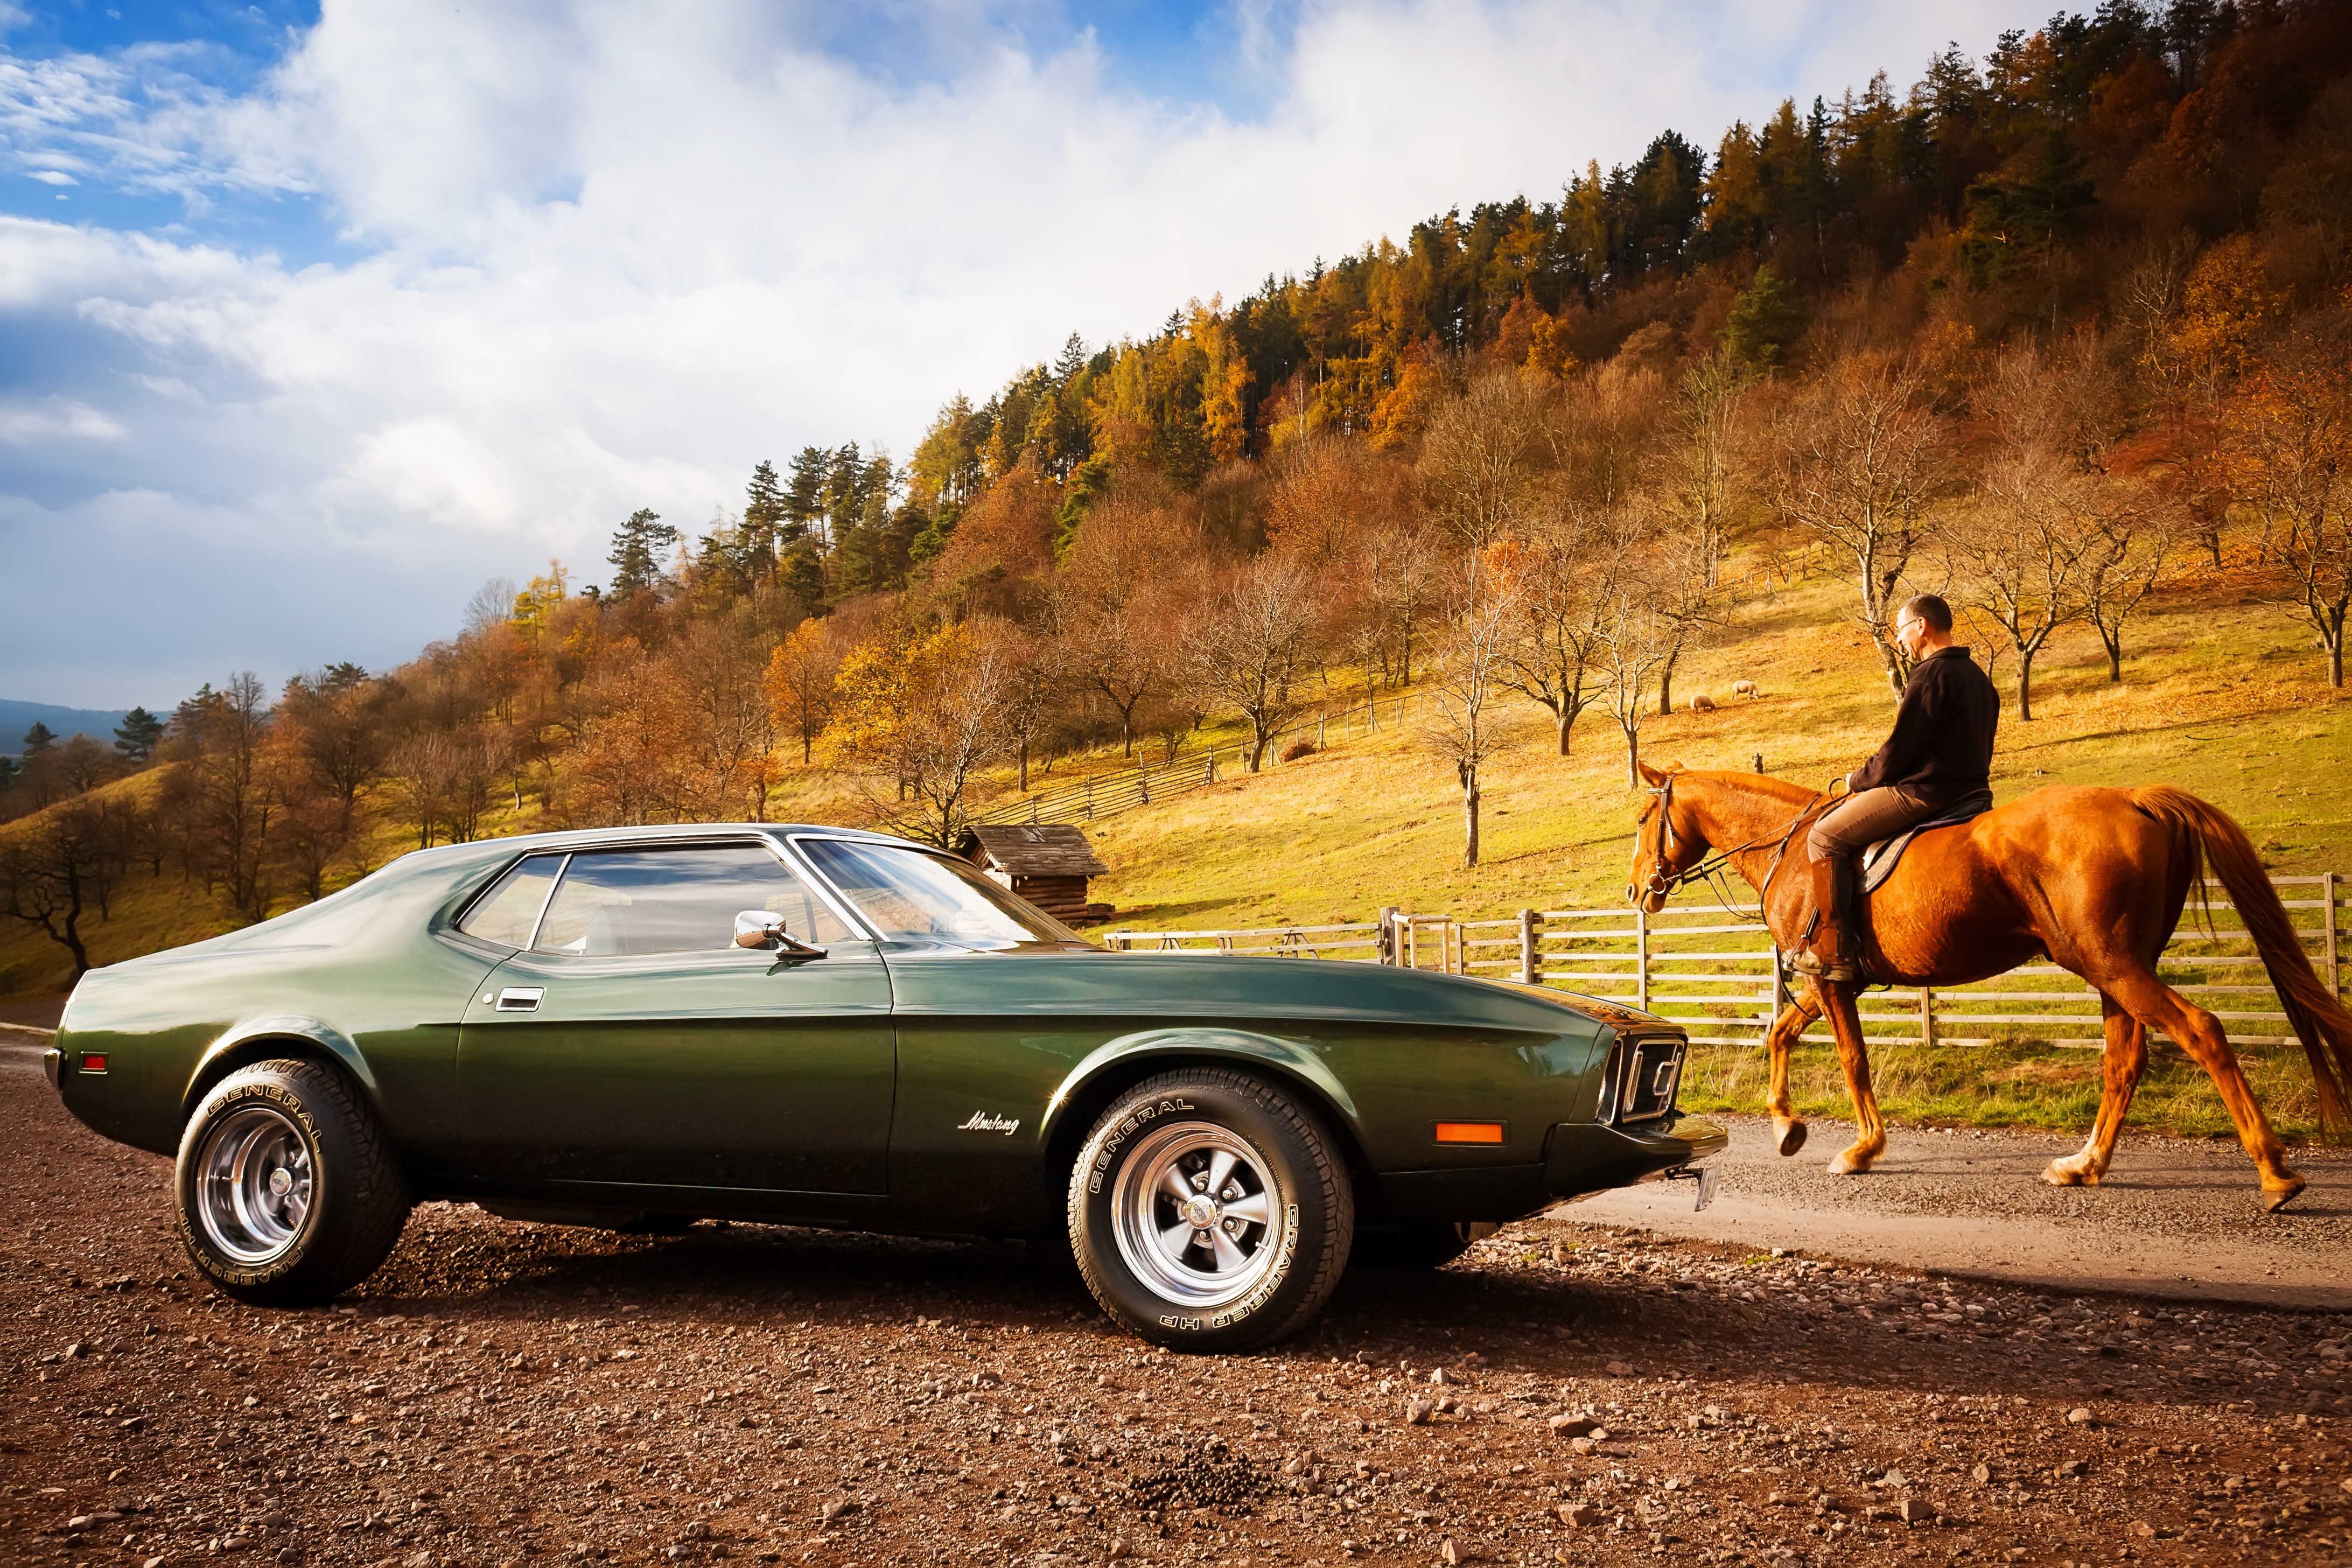
car, vehicle, sports car, muscle car, land vehicle, automobile make, automotive design